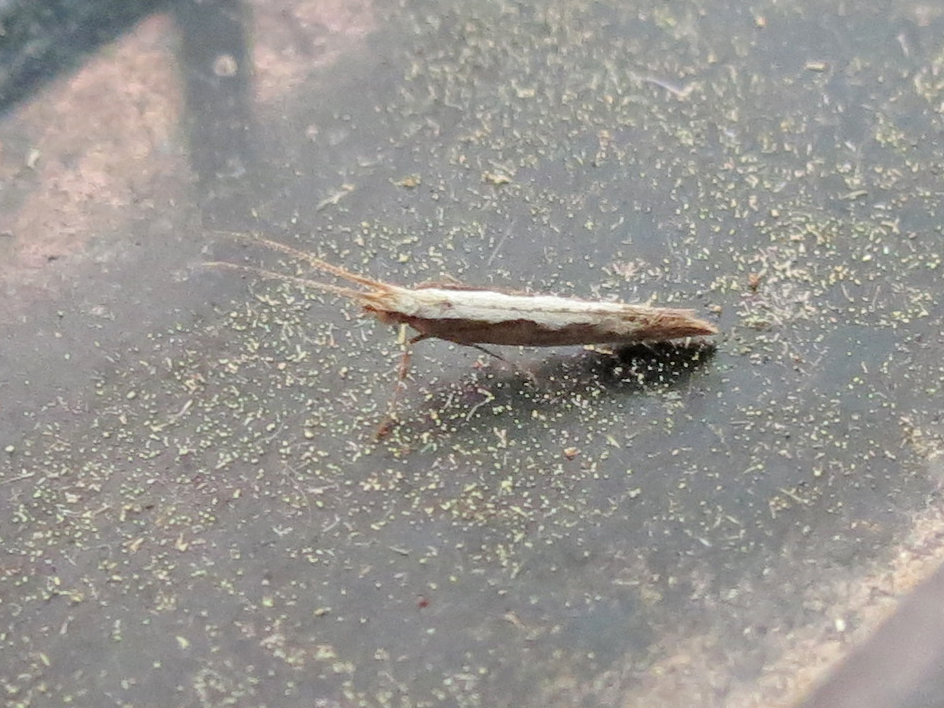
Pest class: diamondback_moth